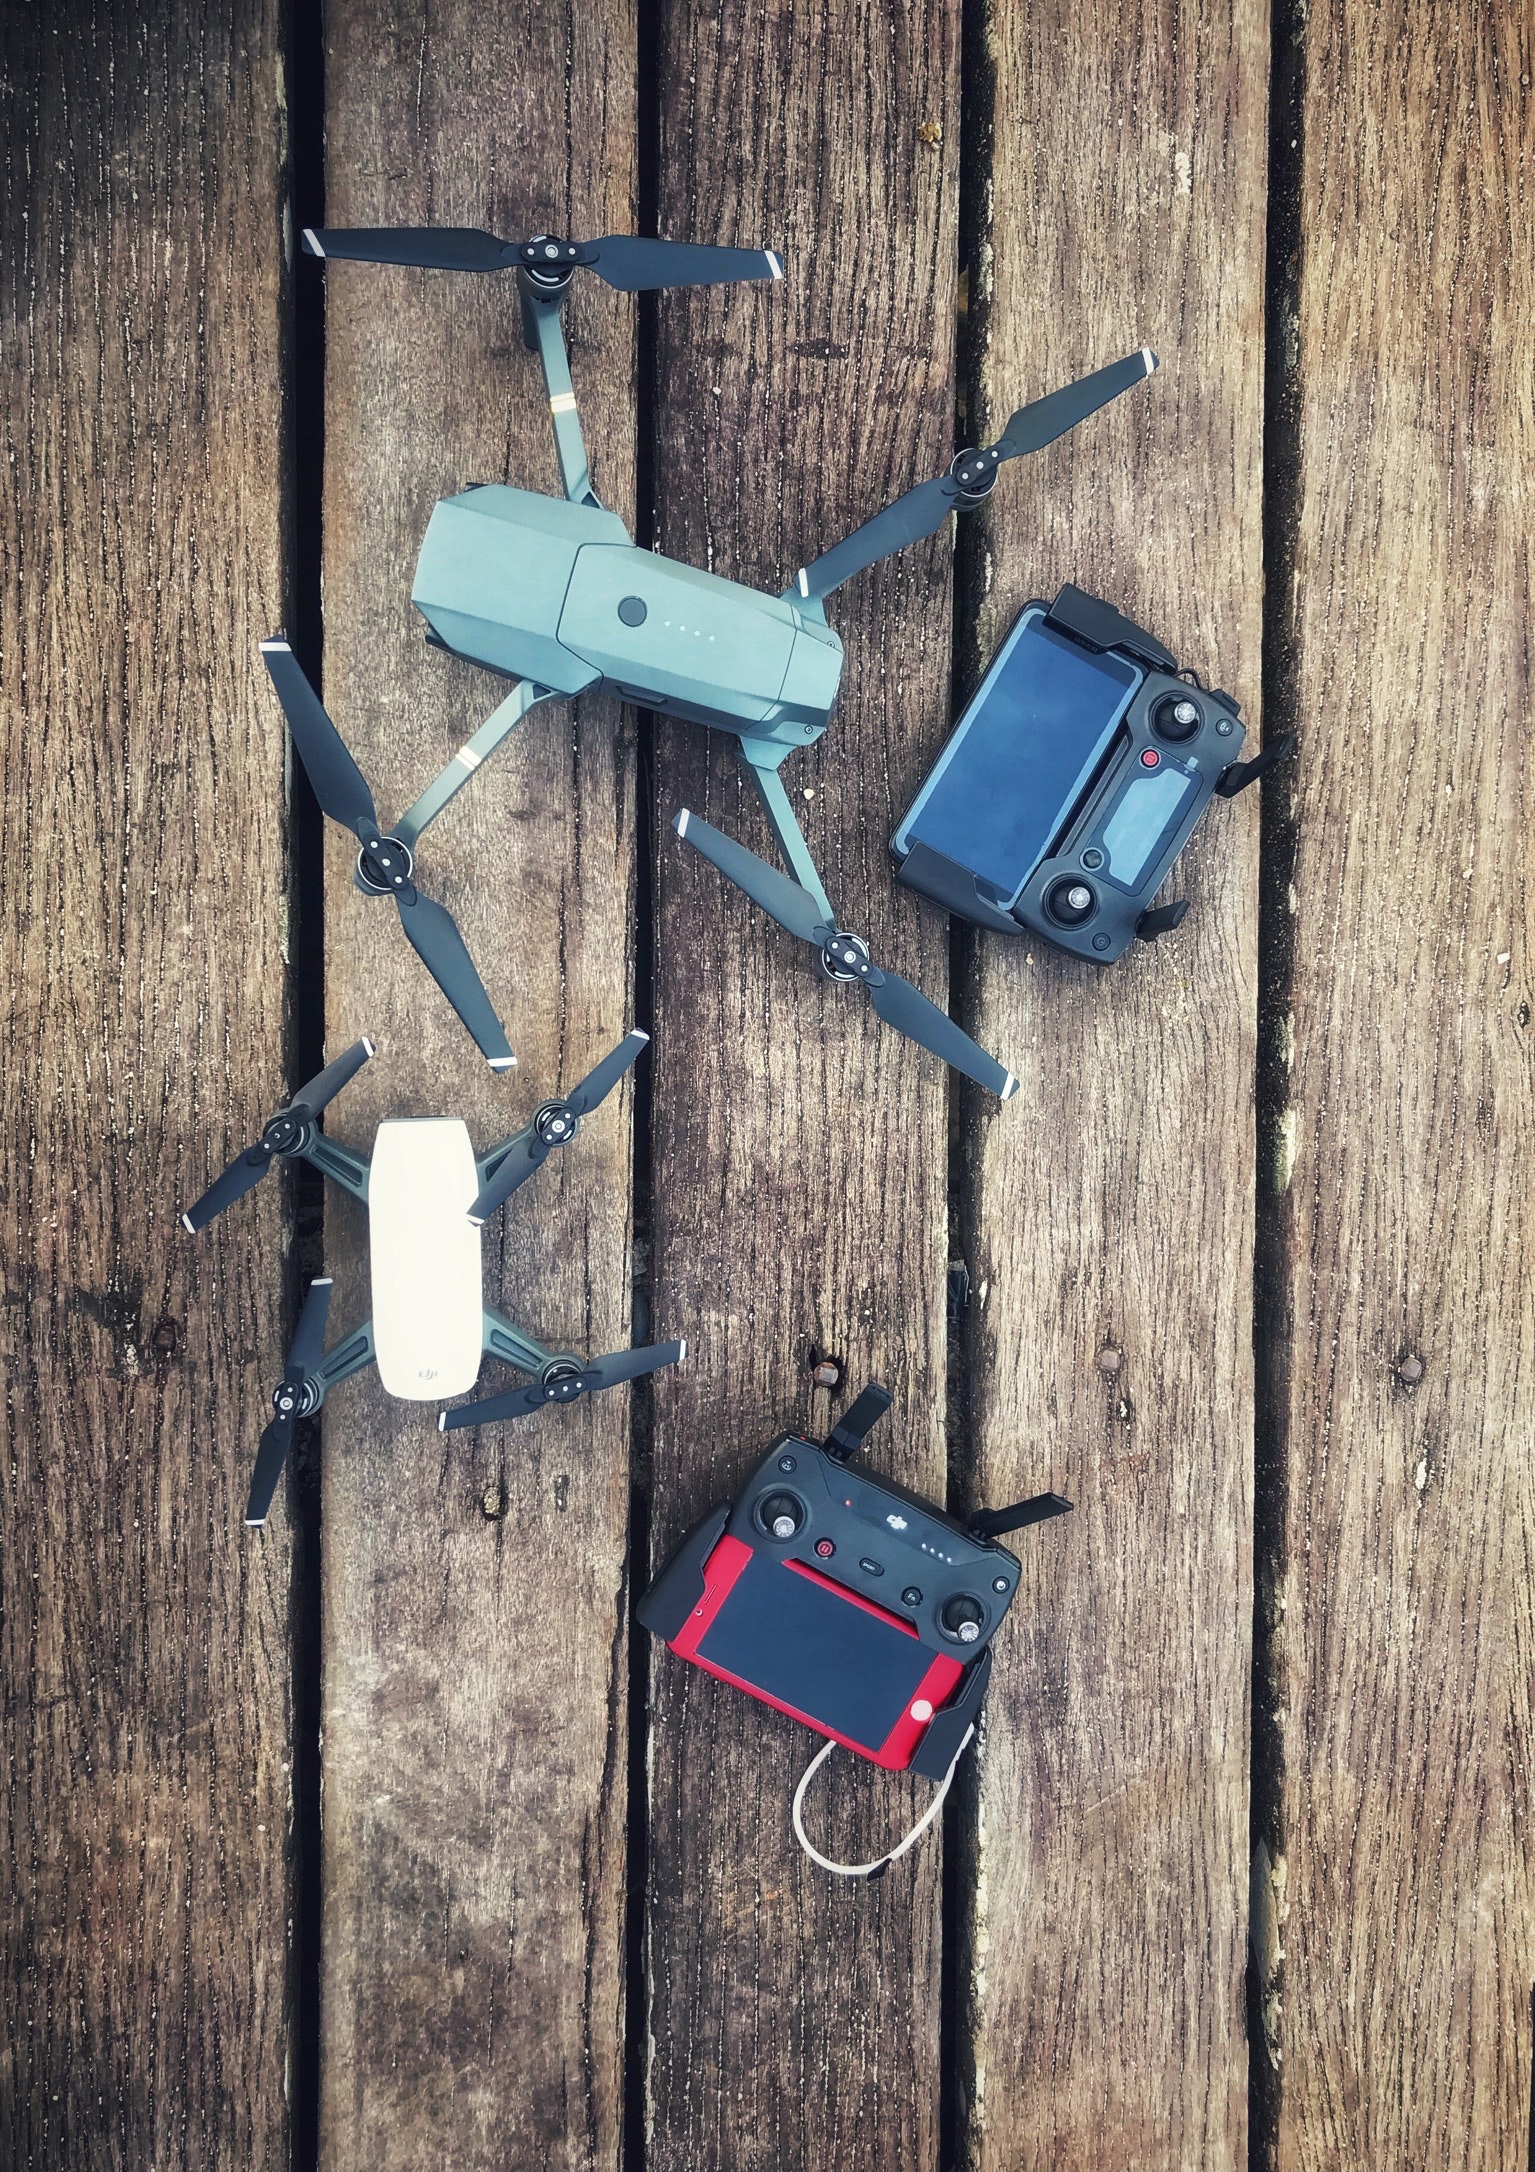
wood